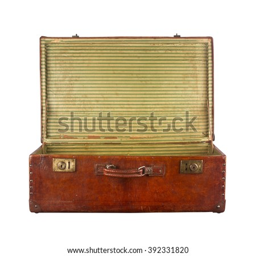
old vintage open suitcase viewed from the side isolated on white background